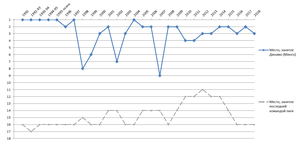
Le Futbolny Klub Dinamo Minsk, plus couramment abrégé en FK Dinamo Minsk ou FK Dynama Minsk, est un club biélorusse de football fondé en 1927 et basé à Minsk, la capitale du pays.